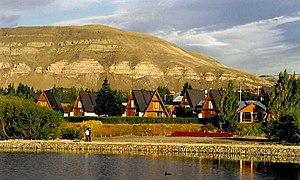
La province de Santa Cruz est une province de l'Argentine, qui se trouve en Patagonie, dans le sud du pays. Sa capitale est la ville de Río Gallegos.